Lorenzo Ebecilio

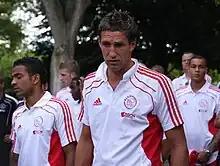
Ebecilio (left) with Maarten Stekelenburg and Gregory van der Wiel (behind: Toby Alderweireld, Vurnon Anita, and Jeroen Verhoeven) in 2011.

The 2012–13 season saw Ebecilio receiving much less playing time. On 2 January 2013, Marc Overmars announced the transfer of Ebecilio to Ukrainian club Metalurh Donetsk on a three-year contract, for a sum of €500,000.